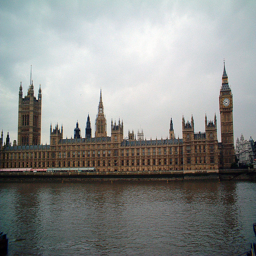
Big Ben and the Houses of Parliament as seen from across the Thames.
Big Ben and Parliament across the Thames in London, England.
a large building with towers and a clock tower with a cloudy sky
Picture of large building with clock tower, train going by on the edge of the water.
A long view of a palace with Big Ben in the distance.